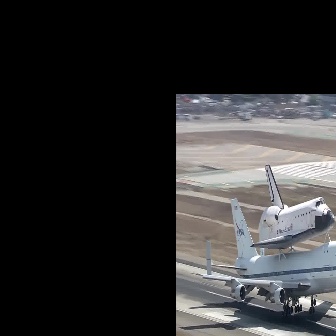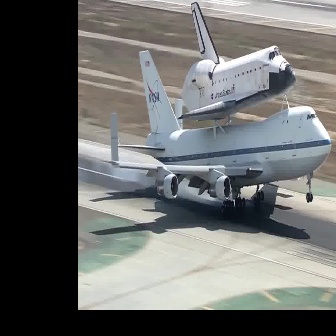
  Please identify the target specified by the bounding box [249,164,334,249] in the first image and locate it in the second image. Return the coordinates in [x_min,y_min,x_max,y_max] format.
Answer: [176,0,296,119]